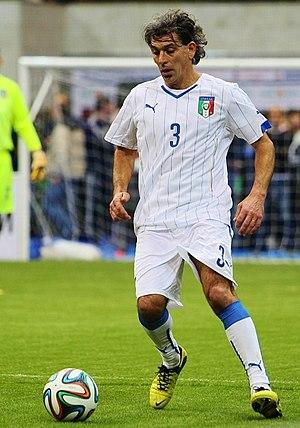
Roberto Mussi est un footballeur italien qui évoluait au poste de défenseur central ou de latéral droit.